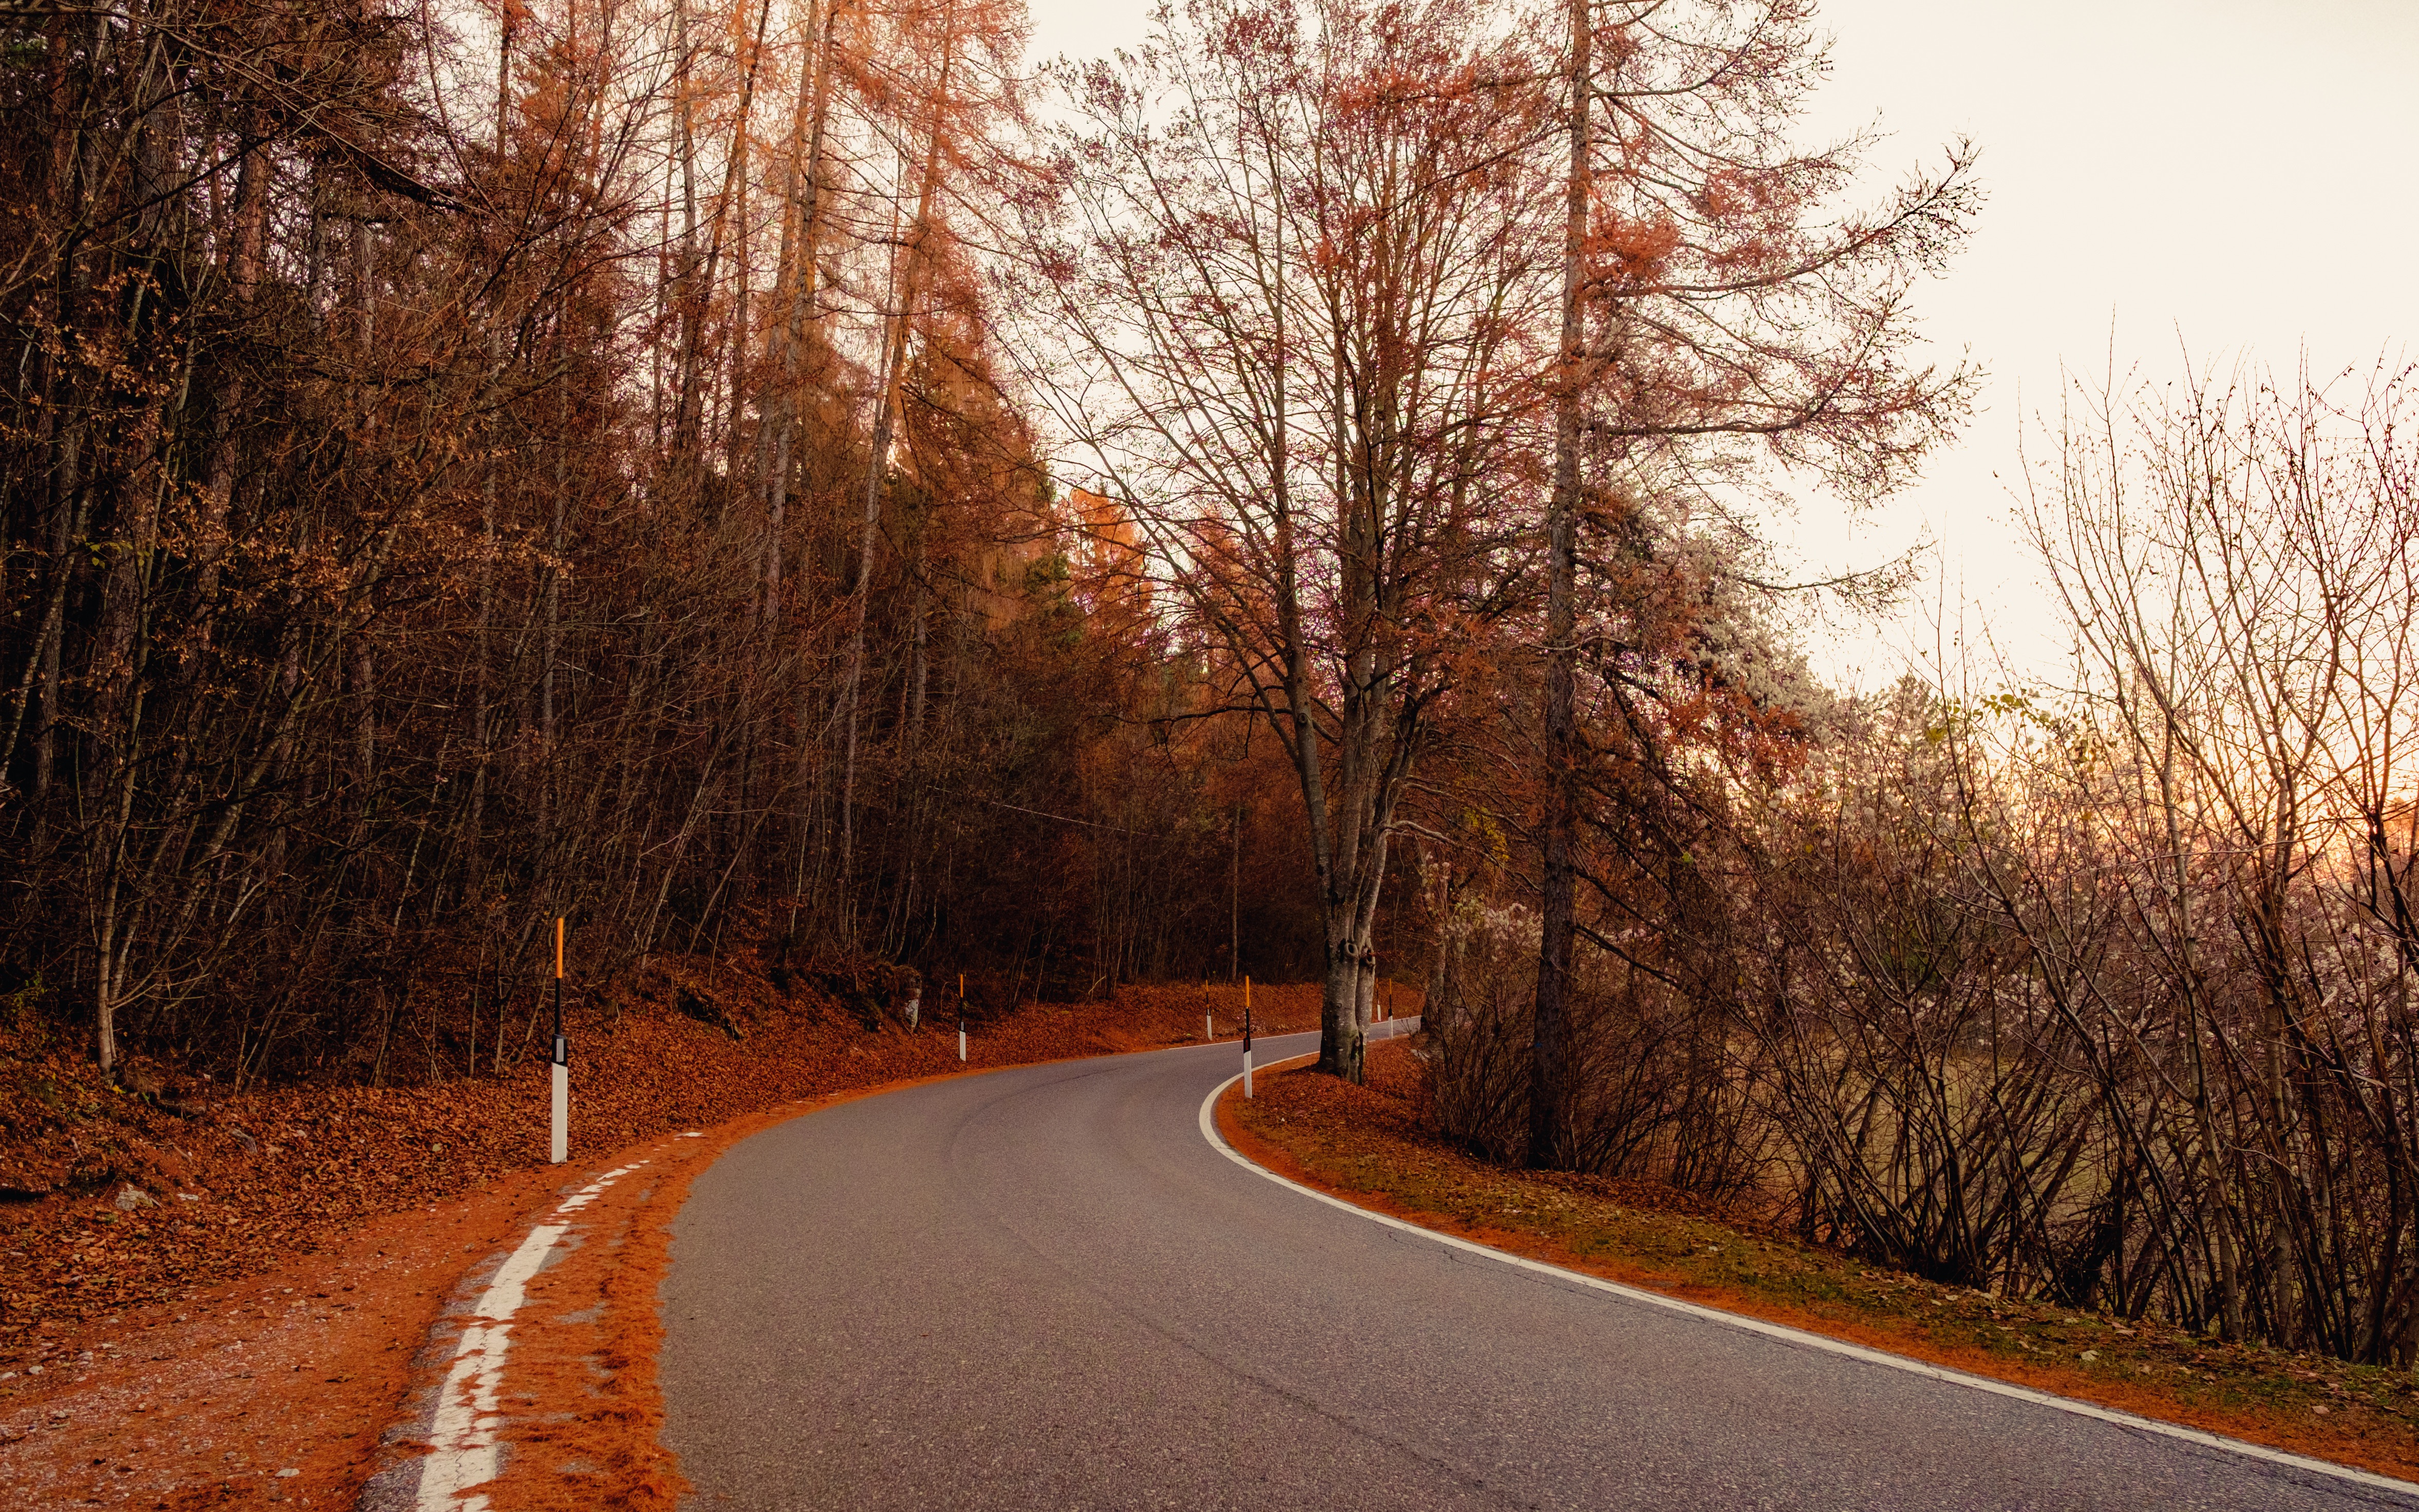
landscape, tree, nature, forest, winter, plant, road, sunlight, morning, leaf, evening, autumn, season, infrastructure, woodland, habitat, rural area, natural environment, atmospheric phenomenon, woody plant